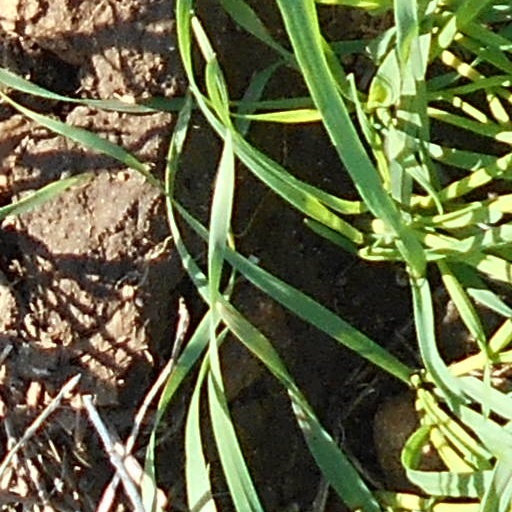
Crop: wheat